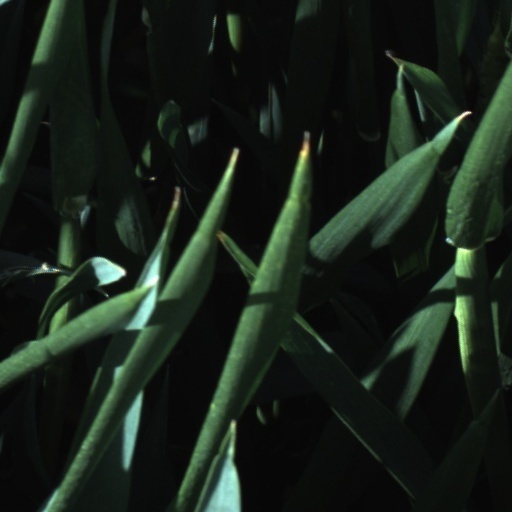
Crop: wheat